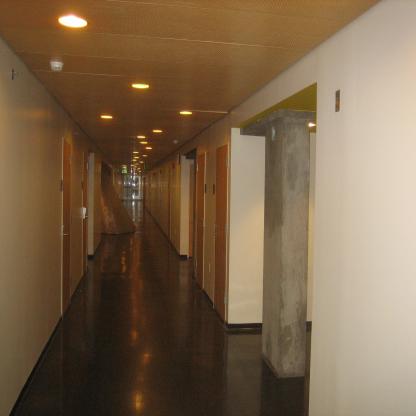
Scene: Indoor